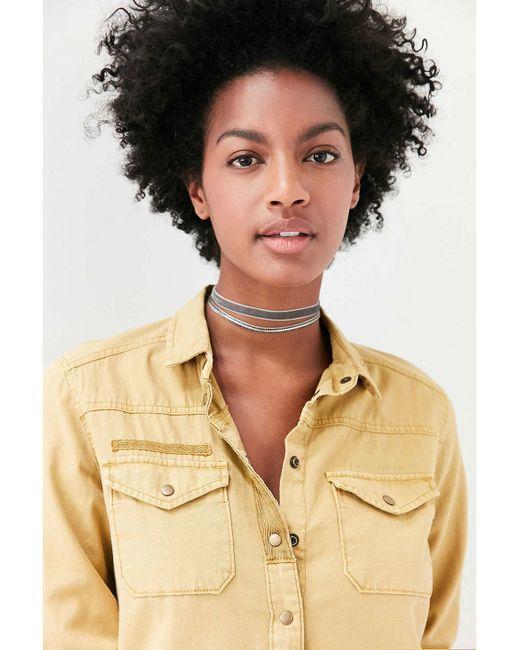
Gelbes Knopfoberteil mit Taschen für Damen